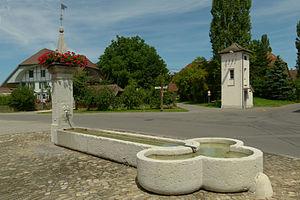
Cette liste présente la moitié des biens culturels d'importance nationale dans le canton de Berne. Cette liste correspond à l'édition 2009 de l'Inventaire Suisse des biens culturels d'importance nationale pour le canton de Berne. Il est trié par commune et inclus : 345 bâtiments séparés, 43 collections et 30 sites archéologiques et 4 cas particuliers.